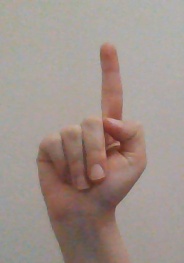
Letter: bb